Depot Harbour

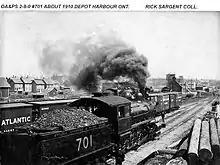
OA&PS engine #701 2-8-0 built by Baldwin Locomotive Works. The engine is shown in Depot Harbour, the western end of the line

Depot Harbour is a ghost town on Wasauksing First Nation, in the Parry Sound District, Ontario, Canada. It was once the western terminus of the Canada Atlantic Railway and a busy port on Georgian Bay.